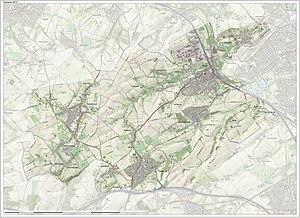
Nuth est une ville et une ancienne commune du sud-est des Pays-Bas. Elle est située dans la province du Limbourg.